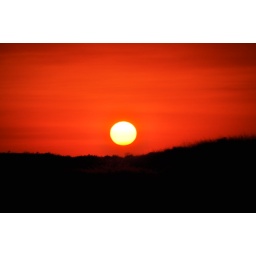
My daughter said if there were animals walking by, it would look like the sunset in Lion King.